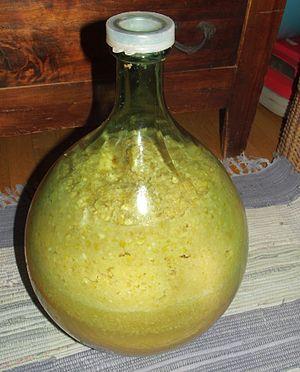
Fermentation du poiré maison en dame-jeanne